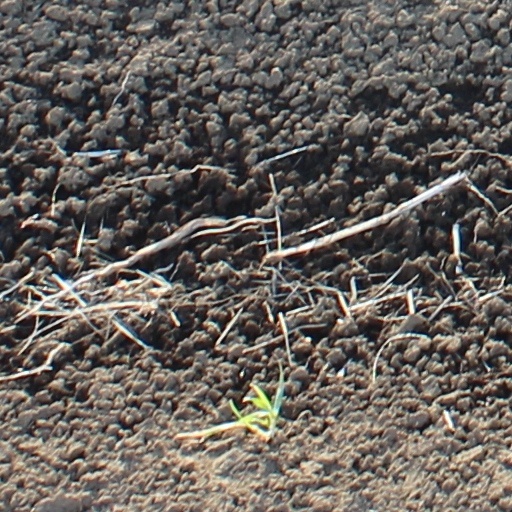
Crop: wheat